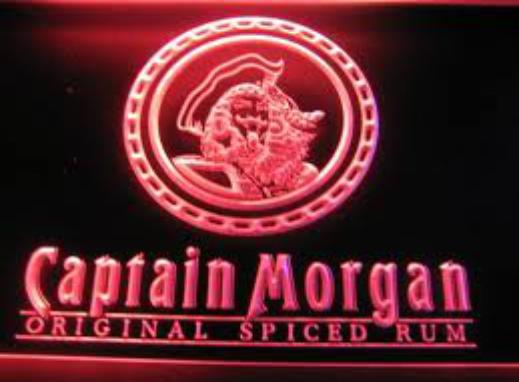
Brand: Captain Morgan
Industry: Food